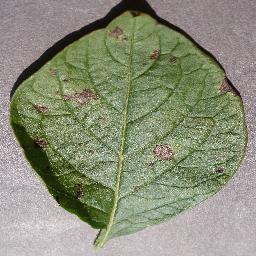
Label: Potato___Early_blight